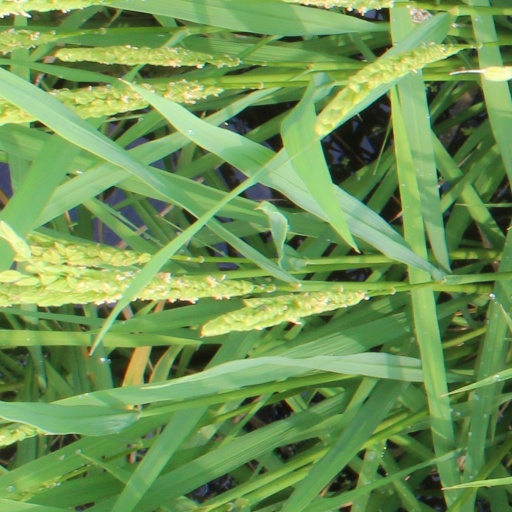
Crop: rice